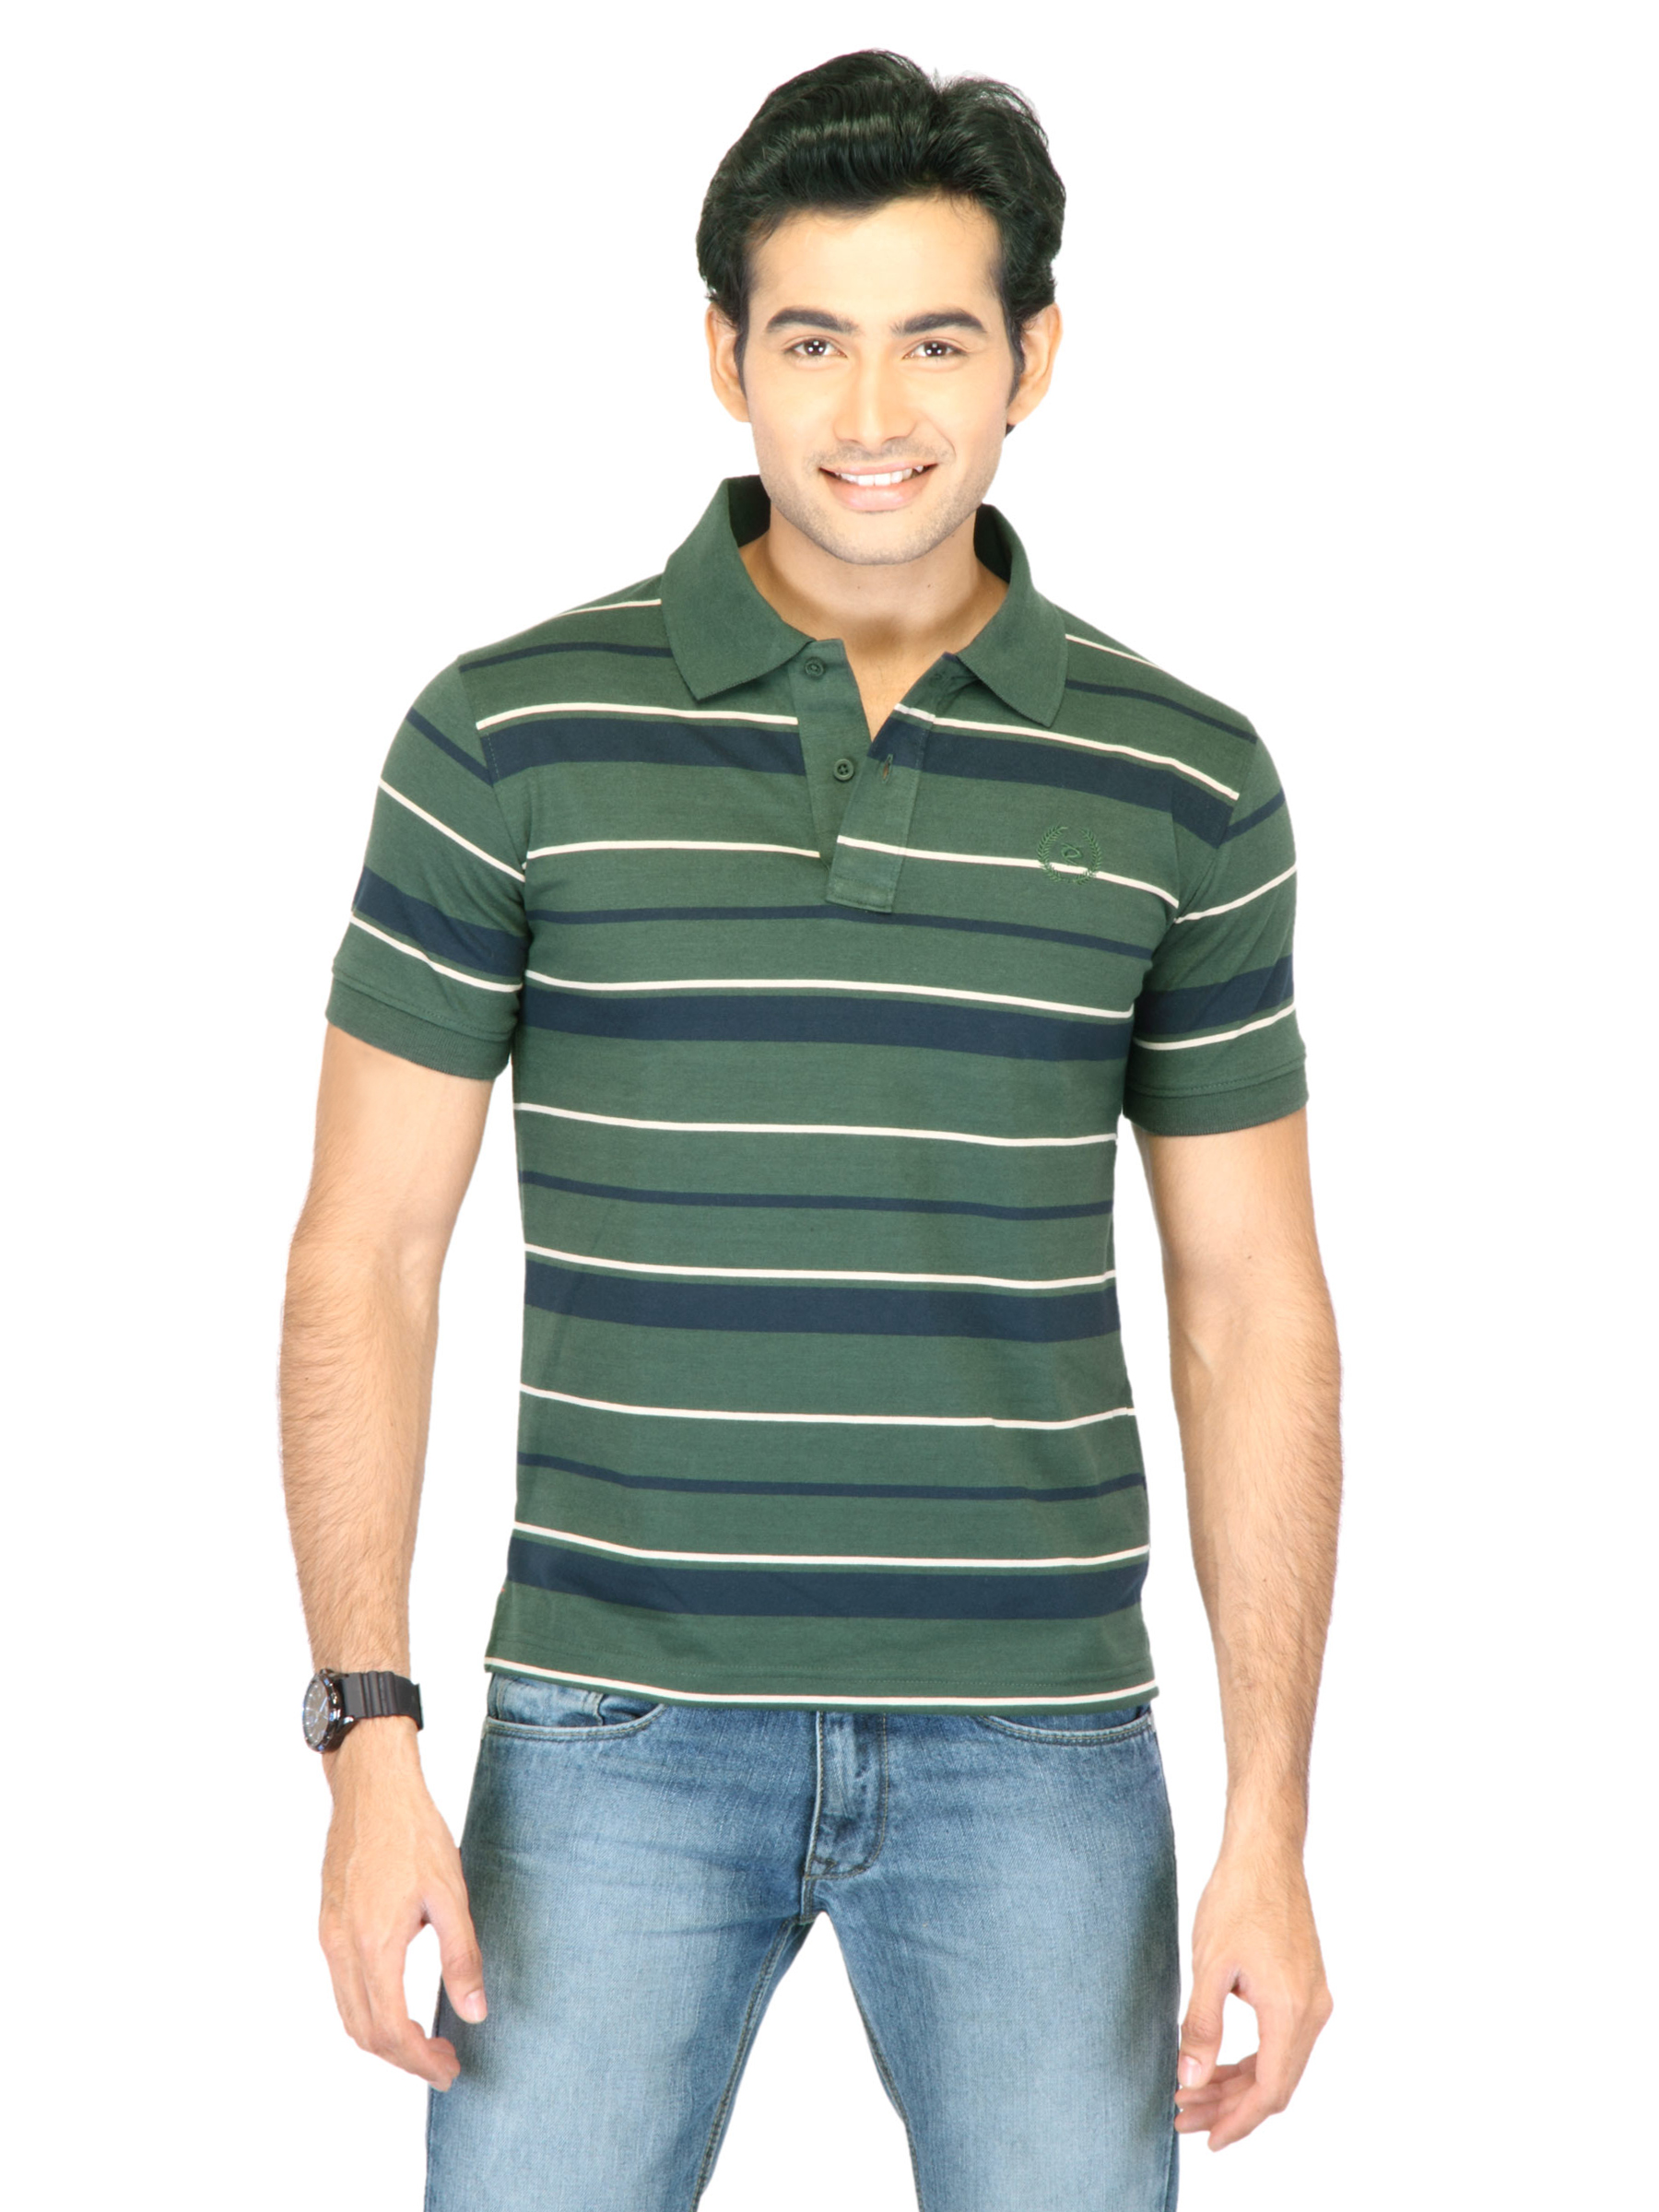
Classic Polo Men Stripes Green Tshirts
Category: Apparel / Topwear / Tshirts
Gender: Men
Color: Green
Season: Fall 2011
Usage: Casual